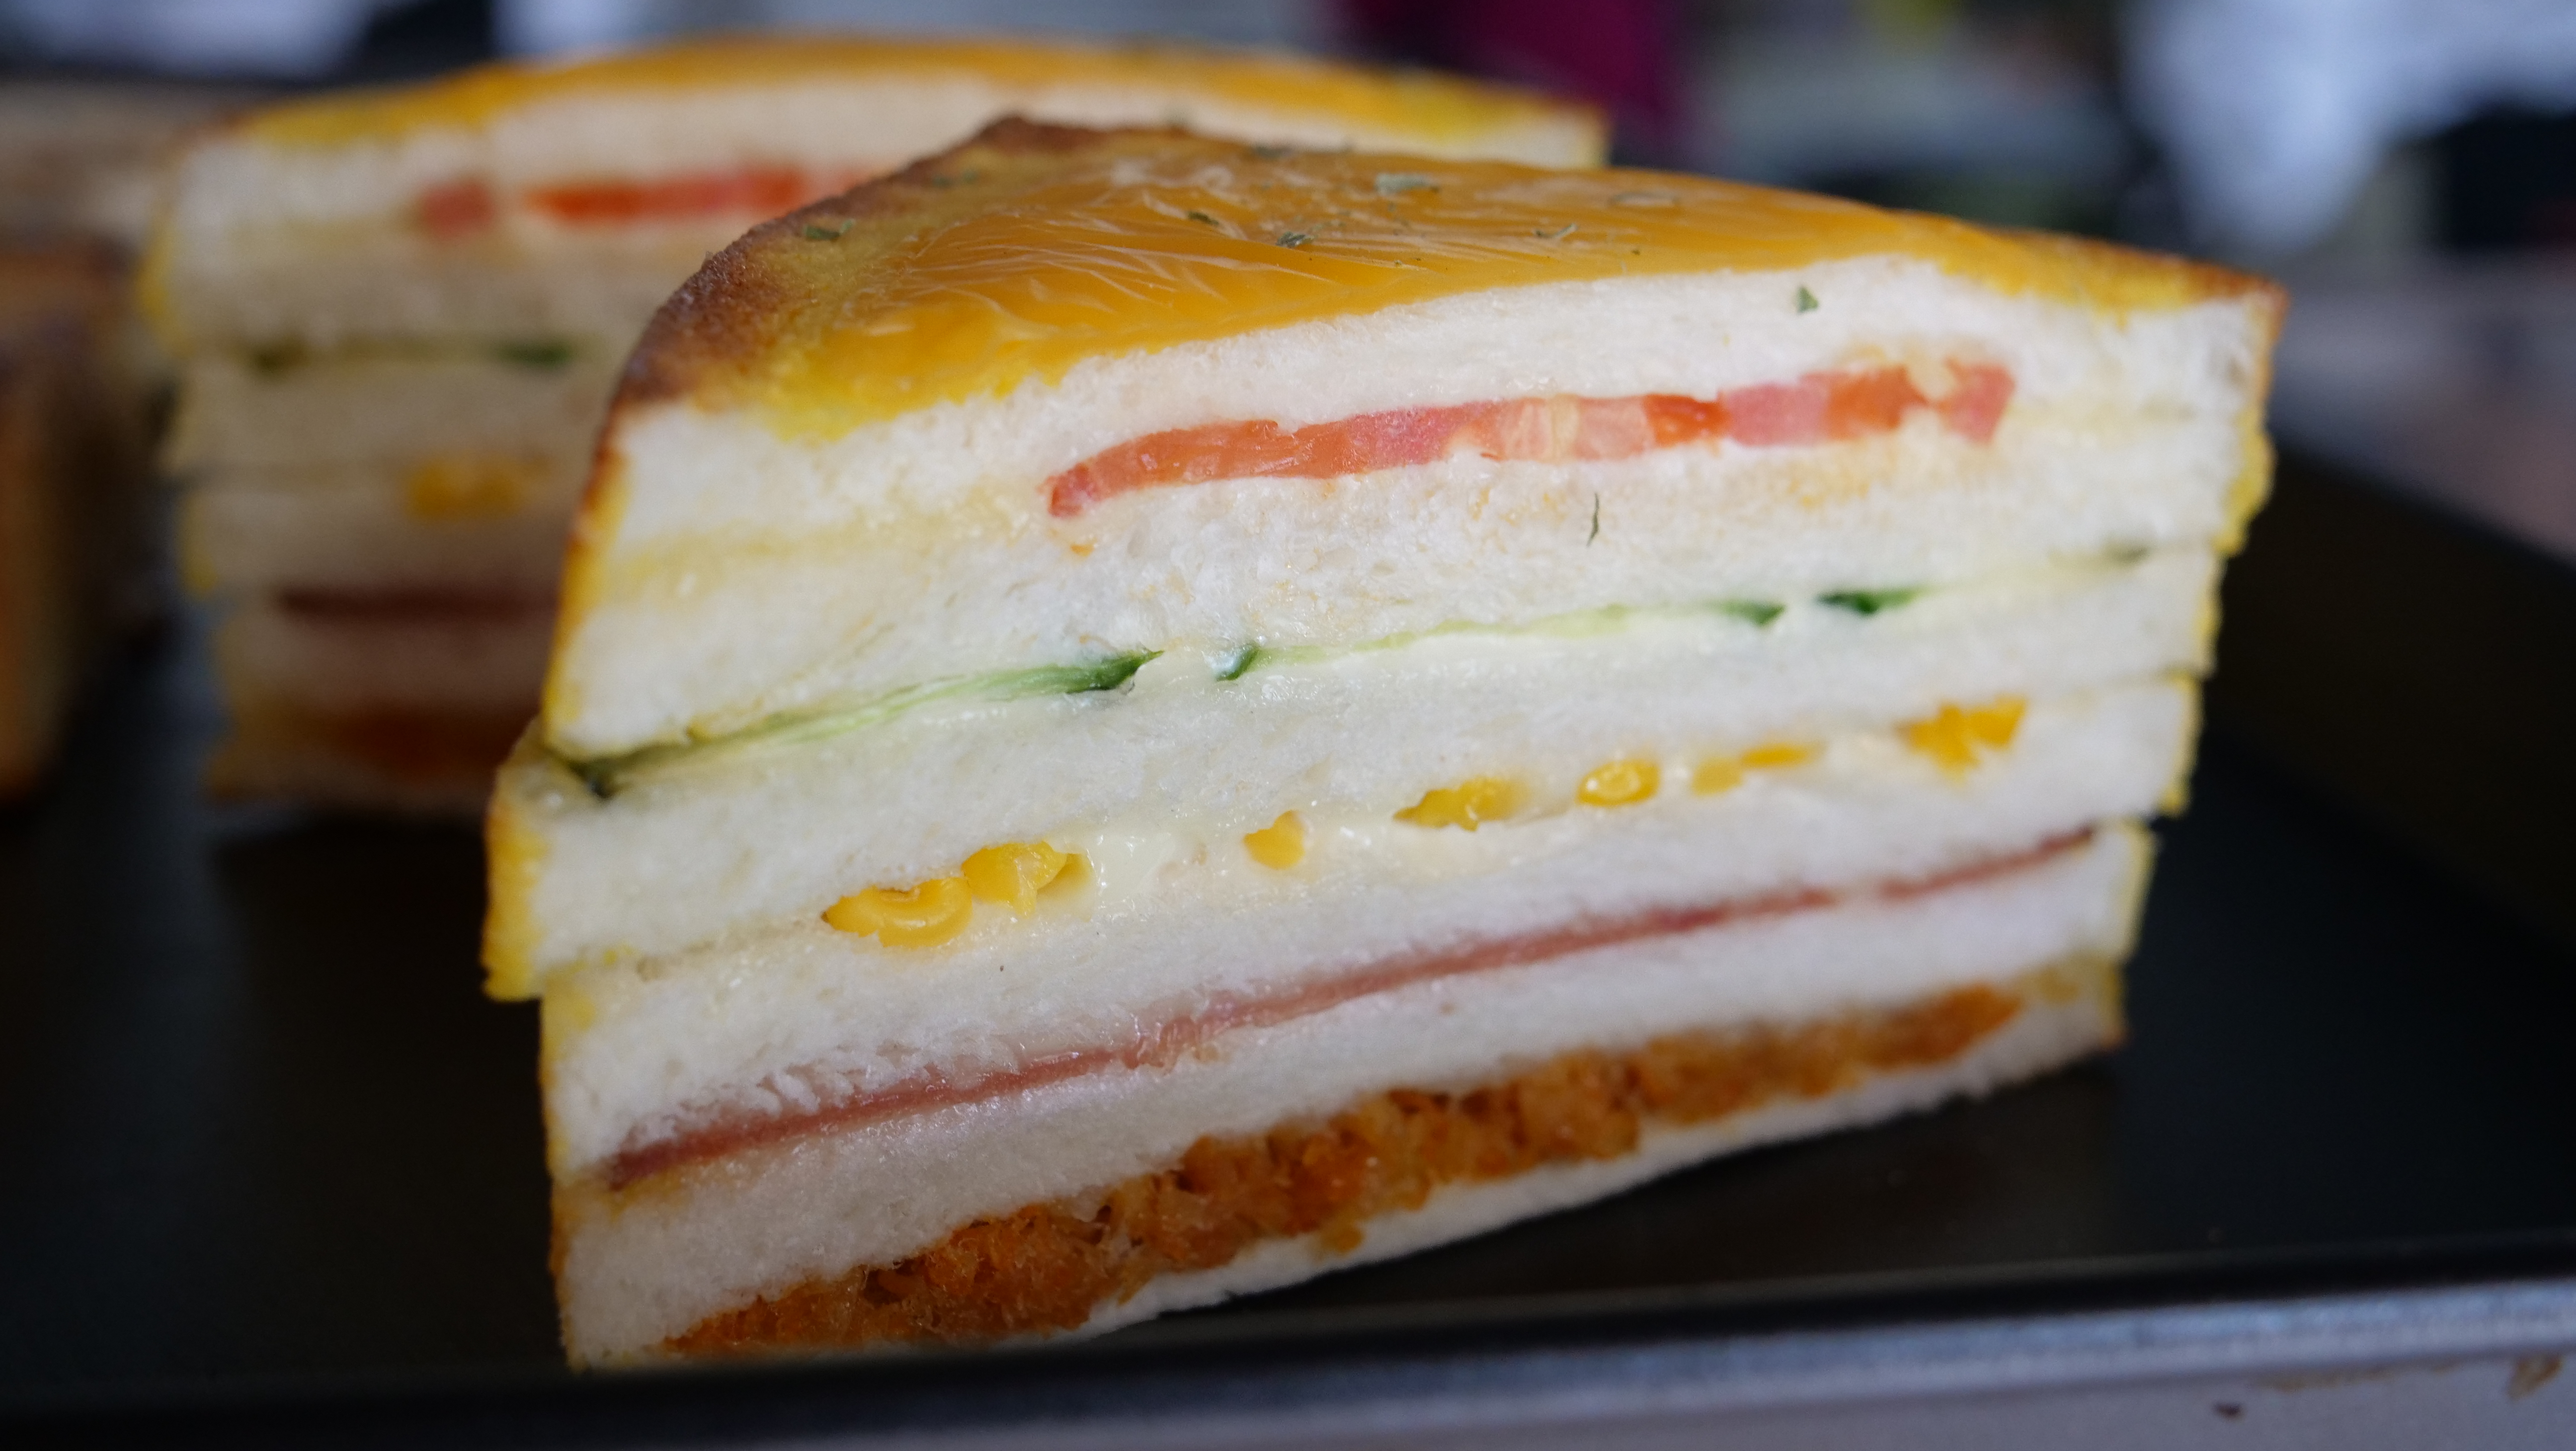
delicious food, dessert, cuisine, food, torte, baking, sweetness, buttercream, dish, cake